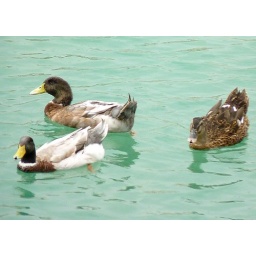
These must be salt water ducks as they are swimming around in the harbor.For Bonnie :)!